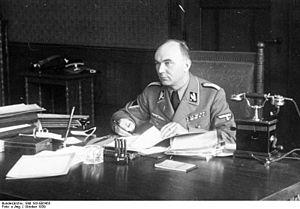
Arthur Karl Greiser, né le 22 janvier 1897 à Środa en Posnanie, mort le 14 juillet 1946 à Poznań, est un criminel de guerre nazi, général SS et membre du parti nazi. Il fut président du Sénat de la Ville libre de Dantzig entre 1934 et 1939, puis Reichsstatthalter et Gauleiter du Reichsgau Wartheland, jusqu'en janvier 1945, date de sa fuite de Posen, alors que son Gau est envahi par les unités de l'Armée rouge.
Le camp d'extermination de Chełmno est le premier camp d'extermination nazi destiné à l'assassinat de Juifs au moyen de gaz asphyxiants.